Caravaca de la Cruz

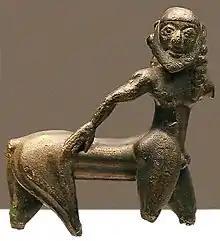
Little figurine in bronze found in 'Campo de Caravaca', 6th century BC

Festivity of Caballos del Vino is a celebration "Unique, unusual and passionate" as defined by the writer Ballester on one of his books and is celebrated on 2 May.